Norley Hall

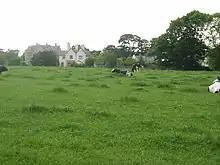
Norley Hall (2005)

Norley Hall is a country house in the village of Norley, Cheshire, England. It was built in about 1500 on the site of an earlier house for the Hall family, enlarged in 1697 for John Hall, rebuilt in 1782 for William Hall, and enlarged again in about 1845 for Samuel Woodhouse, giving it a Tudor appearance. The architect responsible for this latest enlargement was Alfred Bowyer Clayton. The service wing was extended later in the 19th century, and further additions and alterations were carried out during the 20th century, including the division of the building into two houses. The gardens were designed by Edward Kemp. The house is rendered, and has a sandstone ashlar basement, porch and dressings. The roofs are slated. Its plan is irregular. The main block is in two storeys, plus an attic and a basement. On the entrance front is a projecting central gabled bay. There is a single-storey porch with buttresses, pinnacles, a pierced balustrade, and a Tudor arched doorway. On the left side of the house is an octagonal stair turret surmounted by a bellcote with a conical roof. The service wing also has two storeys. The house is recorded in the National Heritage List for England as a designated Grade II listed building.